Graham Usher (dancer)

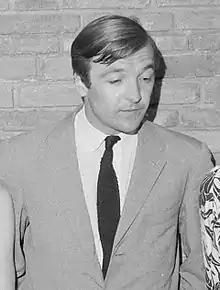
Graham Usher in 1964

Usher appeared as a castaway on the BBC Radio programme "Desert Island Discs" on 16 May 1970.